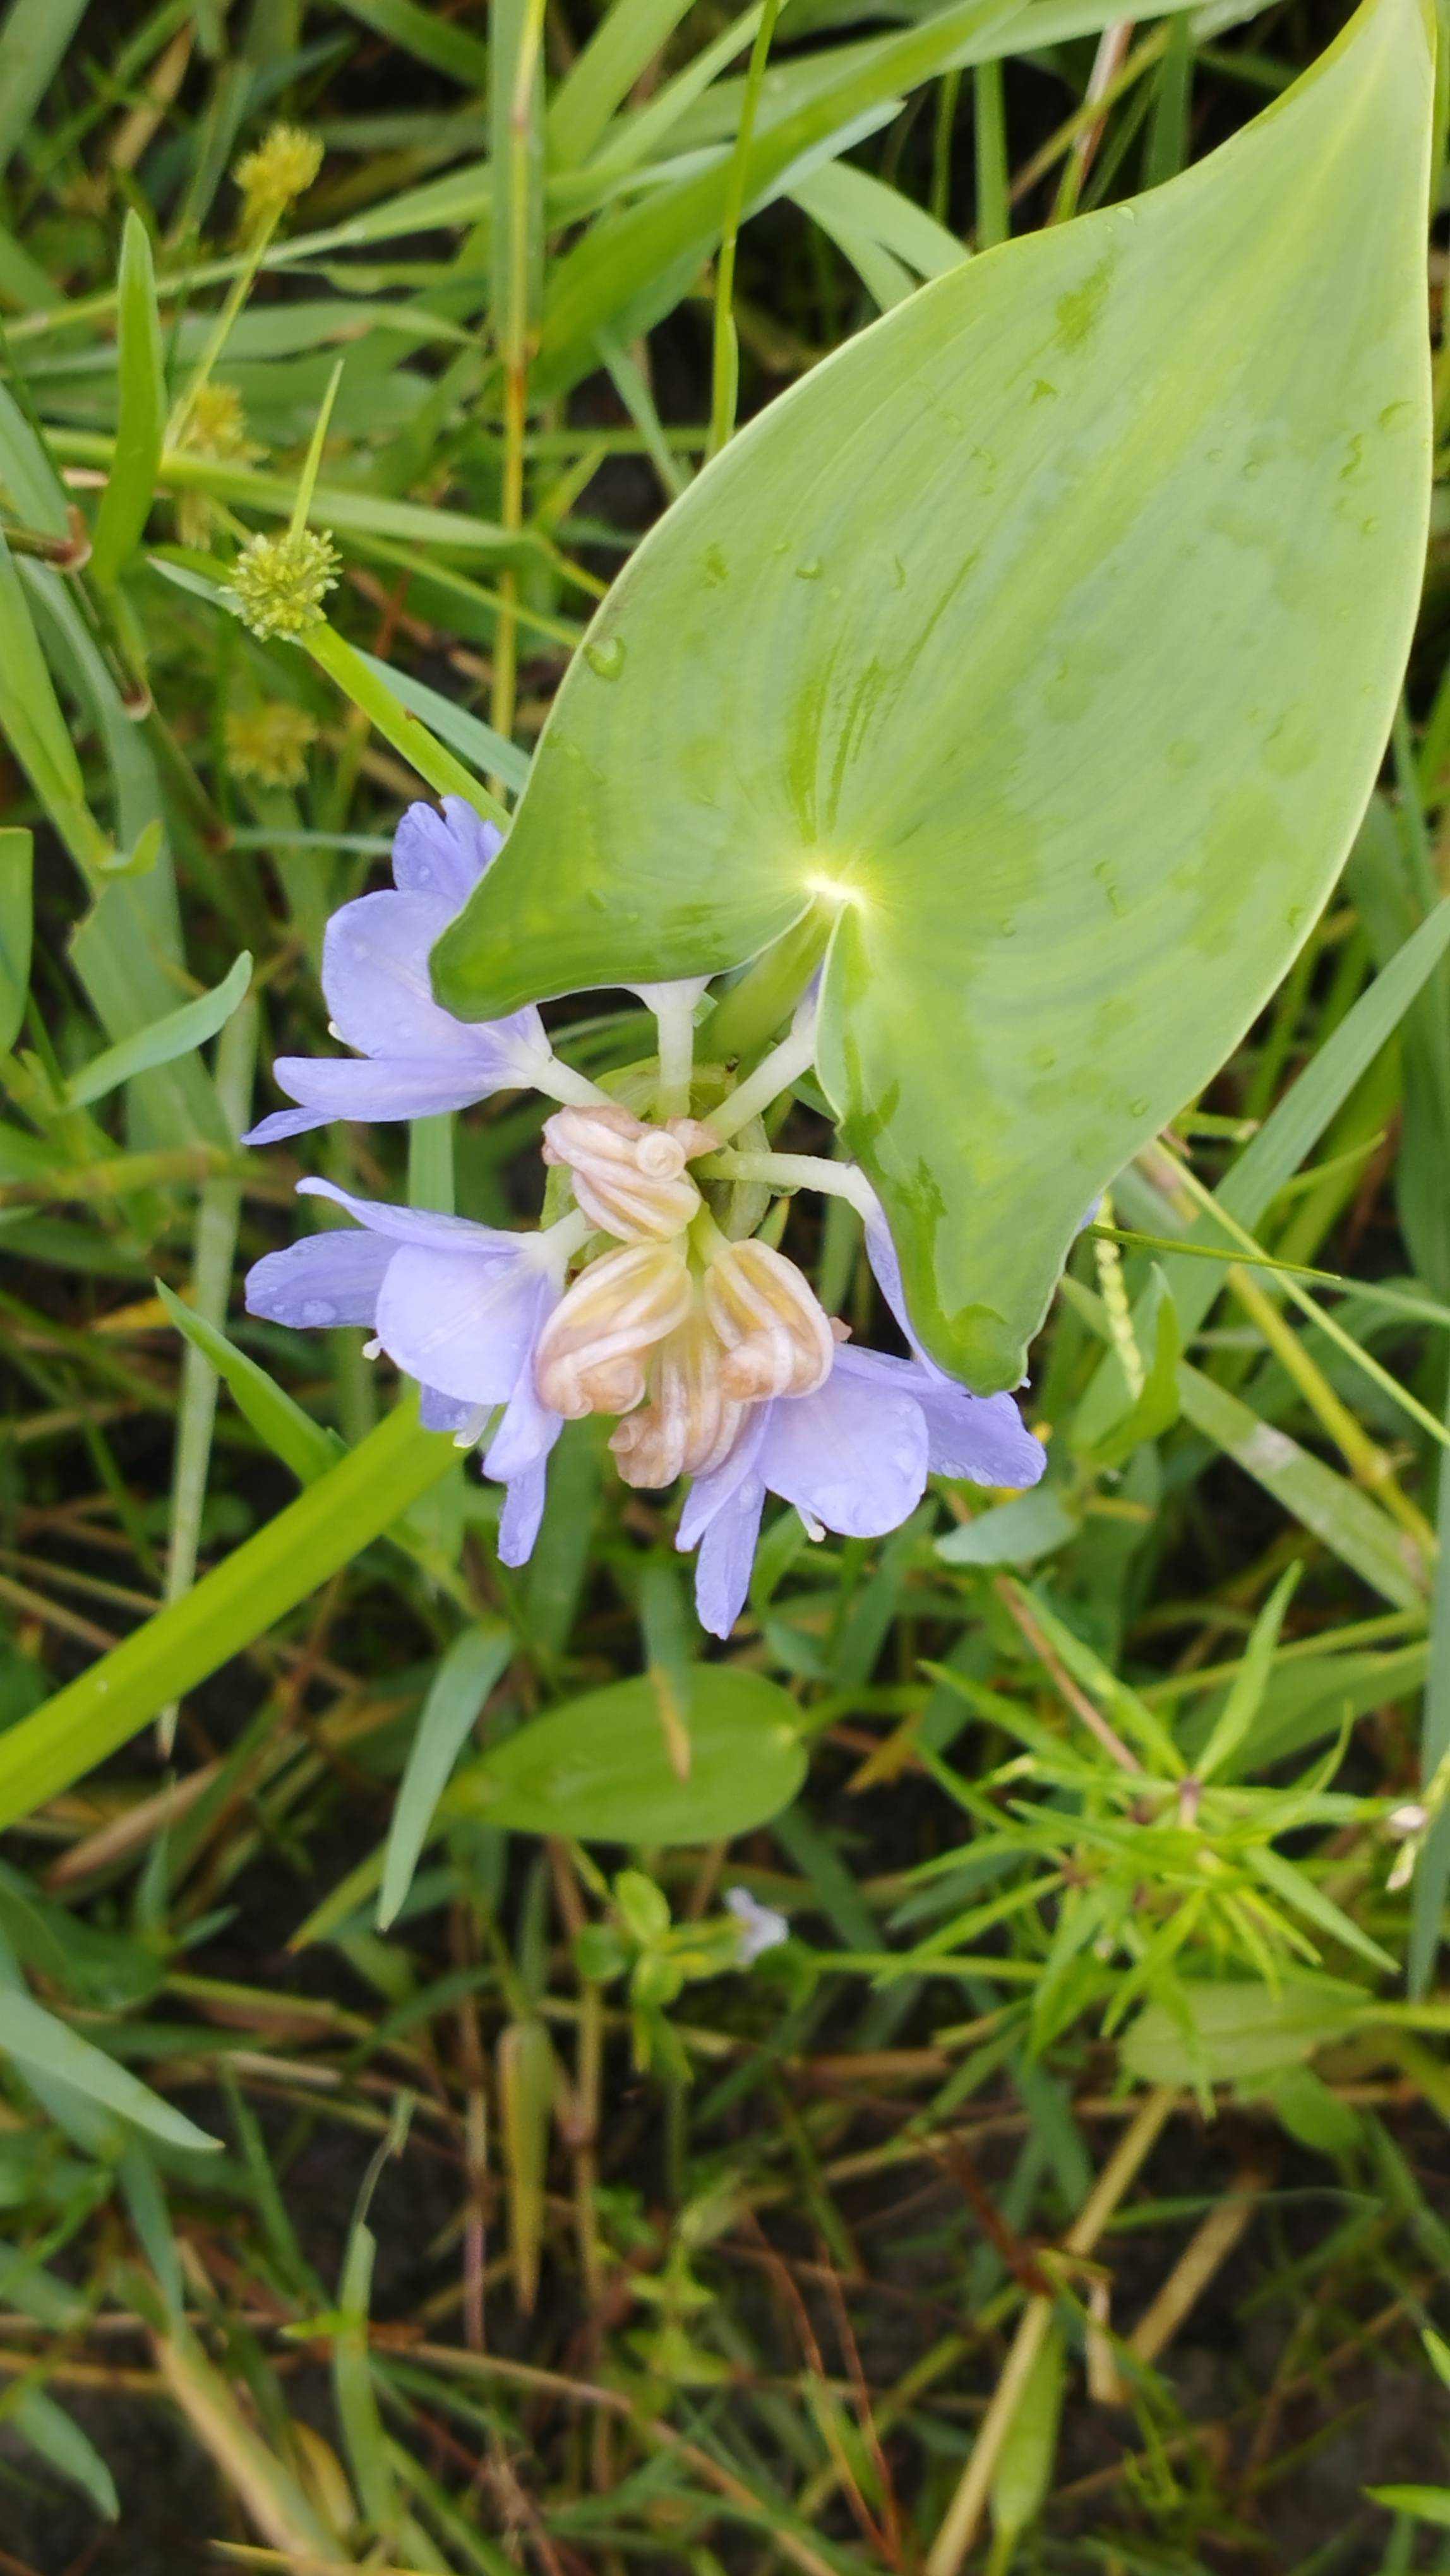
Species: Heartleaf False Pickerelweed (Monochoria korsakowii)